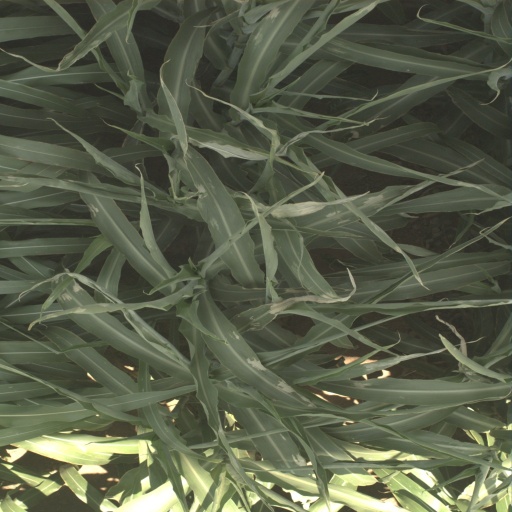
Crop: sorghum